Mining industry of Zimbabwe

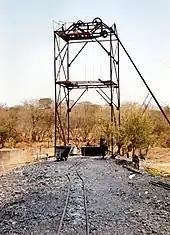
Agincourt Mine, Mberengwa

The mining industry of Zimbabwe is highly diversified, with close to 40 different minerals. The predominant minerals mined by the industry include platinum, chrome, gold, coal, and diamonds. The country boasts the second-largest platinum deposit and high-grade chromium ores in the world, with approximately 2.8 billion tons of platinum group metals and 10 billion tons of chromium ore. Zimbabwe holds the largest reserves of lithium in Africa and ranks fifth globally (estimates vary). The sector accounts for about 12 percent of the country’s gross domestic product (GDP).